Barbara Dennerlein

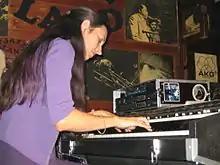
Barbara Dennerlein in Vienna, November 2005

Dennerlein was born and grew up in Munich, Germany. She began playing the organ aged 11 after receiving a small Hohner instrument for Christmas. She was encouraged by her grandfather to learn a musical instrument, and her parents were both jazz enthusiasts. She took formal lessons for two years under the instruction of Paul Greisl, who had a Hammond B-3. She immediately became interested in the instrument and that it contained a bass pedalboard, unlike her Hohner. After some searching, since the instrument was then out of production, she acquired her own Hammond aged 13 from her parents.